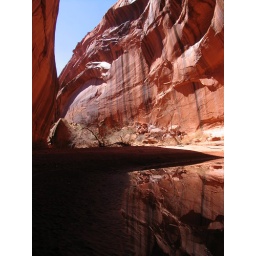
They call this one neon canyon because the desert varnish on the canyon walls really shines in the mid day sun.